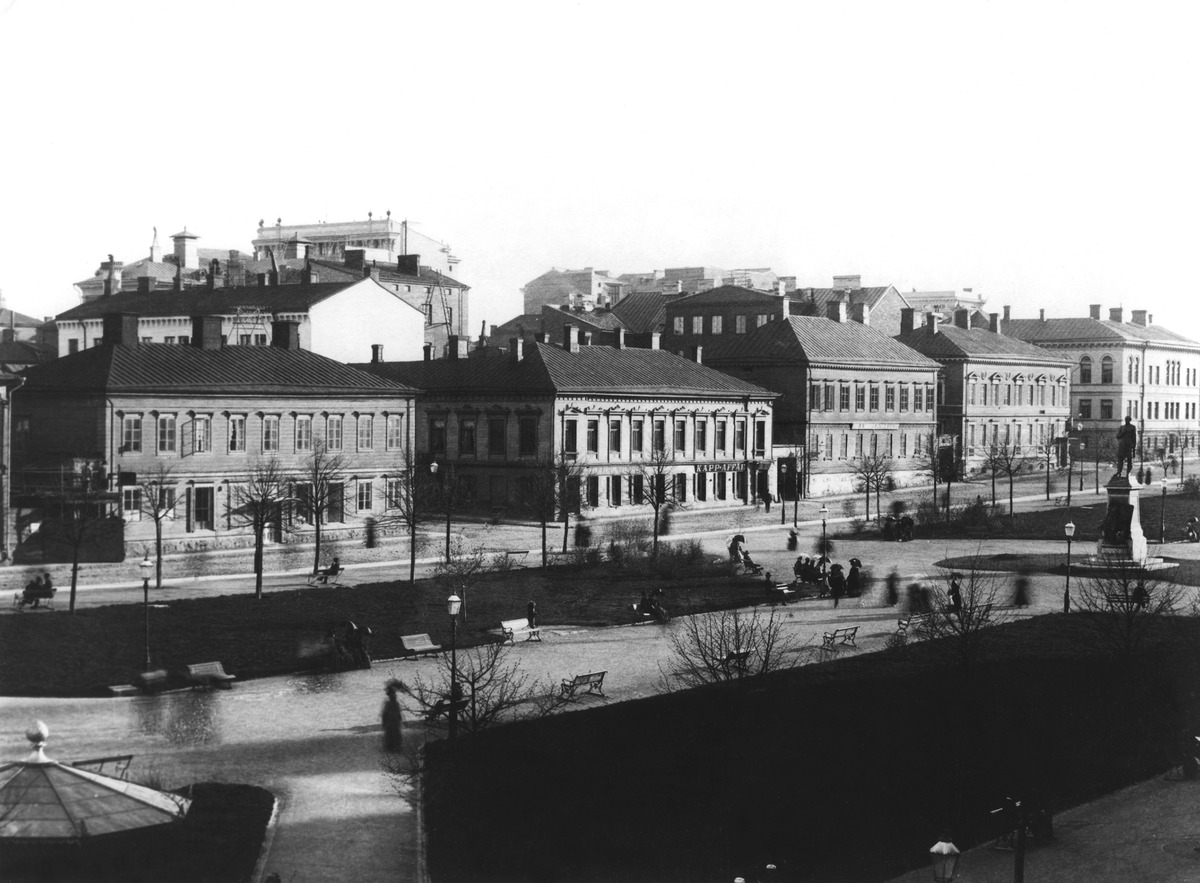
Runebergin esplanadi ja j
sisällön kuvaus: Runebergin esplanadi ja j. L. Runebergin muistopatsas. Taustalla Eteläinen esplanadikatu (=Eteläesplanadi) 12, 14, 16, 18, 20. mustavalkoinen
Kuvaaja: Riis, Charles, valokuvaaja
Ajankohta: kuvausaika 1885 - 1892
Paikka: Suomi, Uusimaa, Helsinki, Kaartinkaupunki Helsinki, Eteläesplanadi 12, 14, 16, 18, 20
Aiheet: puistot, puutalot, kadut, jalankulkijat, patsaat muistopatsaat